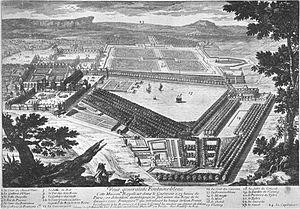
Dessin du château de Fontainebleau
Le château de Fontainebleau est un château royal de styles principalement Renaissance et classique, près du centre-ville de Fontainebleau, à une soixantaine de kilomètres au sud-est de Paris, en France. Les premières traces d'un château à Fontainebleau remontent au XIIᵉ siècle. Les derniers travaux sont effectués au XIXᵉ siècle.